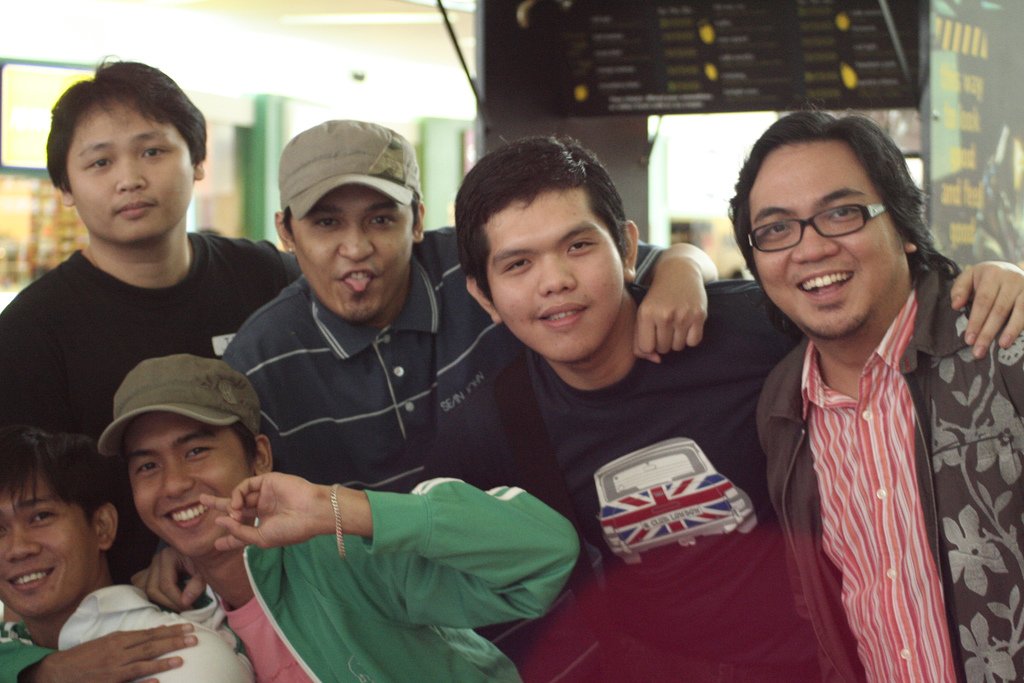
Label: not_food